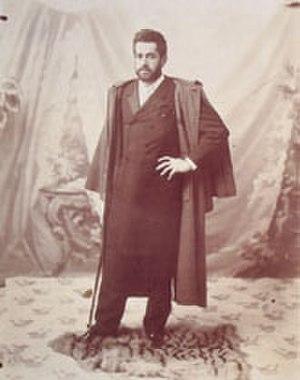
Mariano Fortuny y Madrazo, né à Grenade le 11 mai 1871, et mort à Venise le 3 mai 1949, est un peintre, graveur, couturier et créateur de textile espagnol actif à Venise.